Matamata

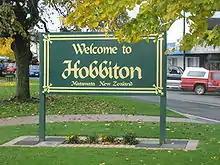
Sign in Matamata identifying town as the location where the Hobbiton scenes from the "Lord of the Rings" were filmed

Matamata had a population of 9,132 in the 2023 New Zealand census, an increase of 1,089 people (13.5%) since the 2018 census, and an increase of 1,872 people (25.8%) since the 2013 census. There were 4,386 males, 4,716 females and 27 people of other genders in 3,696 dwellings. 2.1% of people identified as LGBTIQ+. The median age was 47.0 years (compared with 38.1 years nationally). There were 1,536 people (16.8%) aged under 15 years, 1,428 (15.6%) aged 15 to 29, 3,429 (37.5%) aged 30 to 64, and 2,742 (30.0%) aged 65 or older.